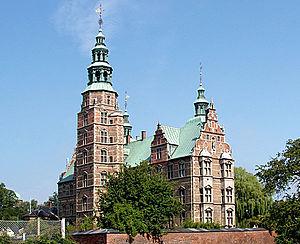
Le château de Rosenborg se trouve au centre de la capitale danoise Copenhague. L'histoire de Rosenborg remonte à l'année 1606, lorsque Christian IV de Danemark acheta des terrains situés devant les murs du nord-est et fit aménager un jardin d'agrément. Dans ce jardin fut ensuite construite une maison d'été de deux étages, terminée en 1607. Ce bâtiment original peut encore être vu aujourd’hui dans la partie sud du domaine de Rosenborg.